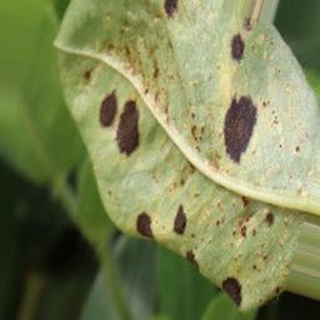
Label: groundnut_rust